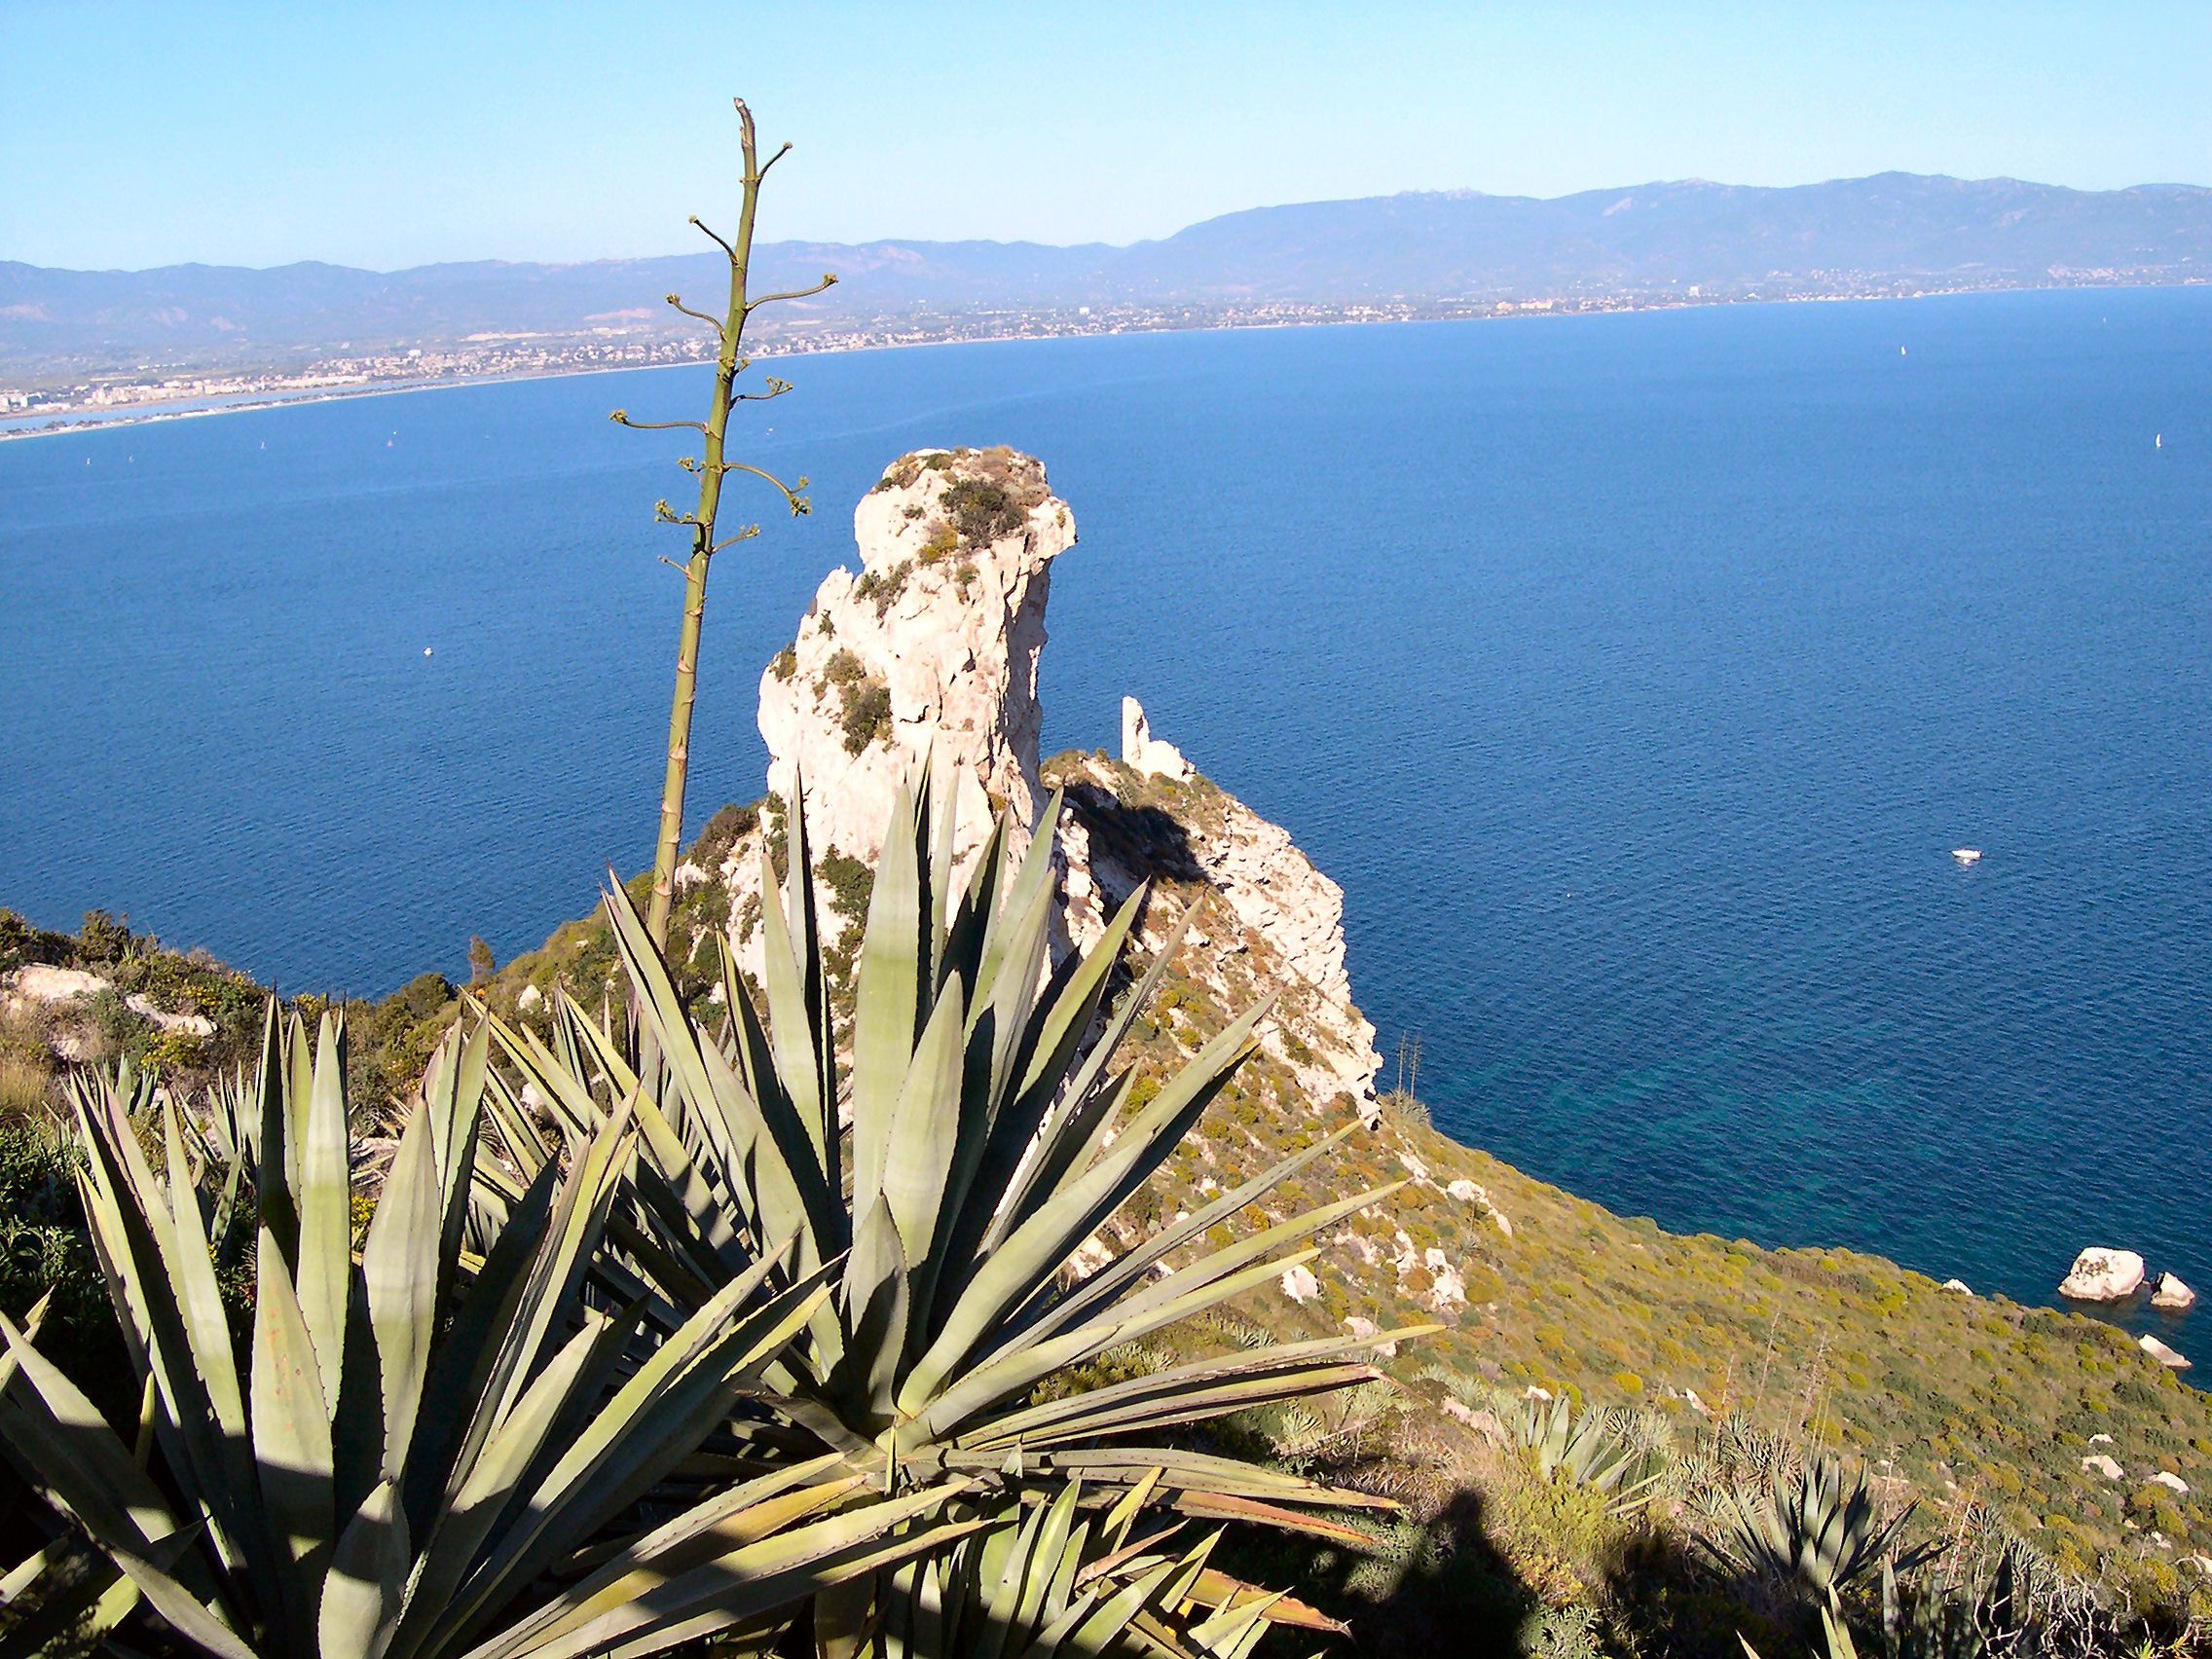
nature, promontory, sea, sky, coast, plant, agave, rock, cape, tree, ocean, wood, bay, coastal and oceanic landforms, palm tree, tourism, flower, mountain, arecales, tropics, klippe, perennial plant